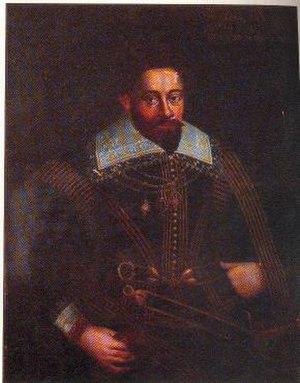
Jean II de Saxe-Weimar est duc de Saxe-Weimar de 1602 à sa mort.